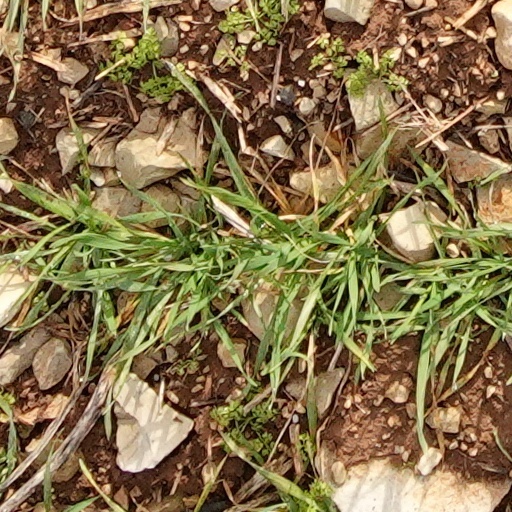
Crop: wheat